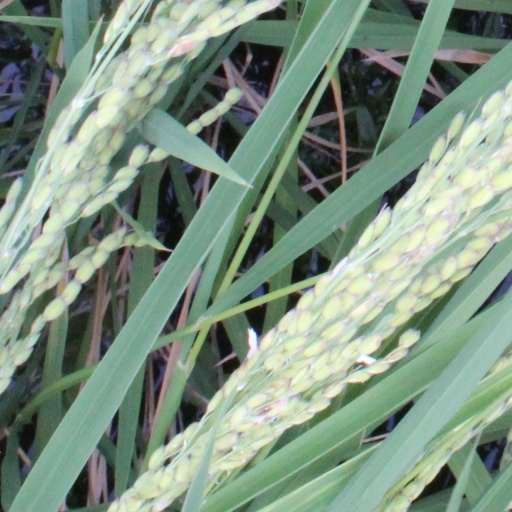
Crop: rice